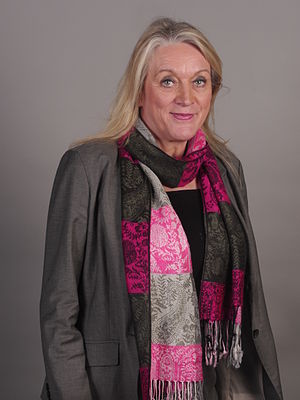
Britta Thomsen
Britta Thomsen
Britta Thomsen er en dansk politiker, der fra 2004 til 2014 var medlem af Europa-Parlamentet, valgt for Socialdemokraterne. I parlamentet var hun medlem af Udvalget for Industri, Forskning og Energi, Udvalget for Kvinders Rettigheder og Ligestilling samt suppleant i Udvalget for Sikkerhed og Forsvar.